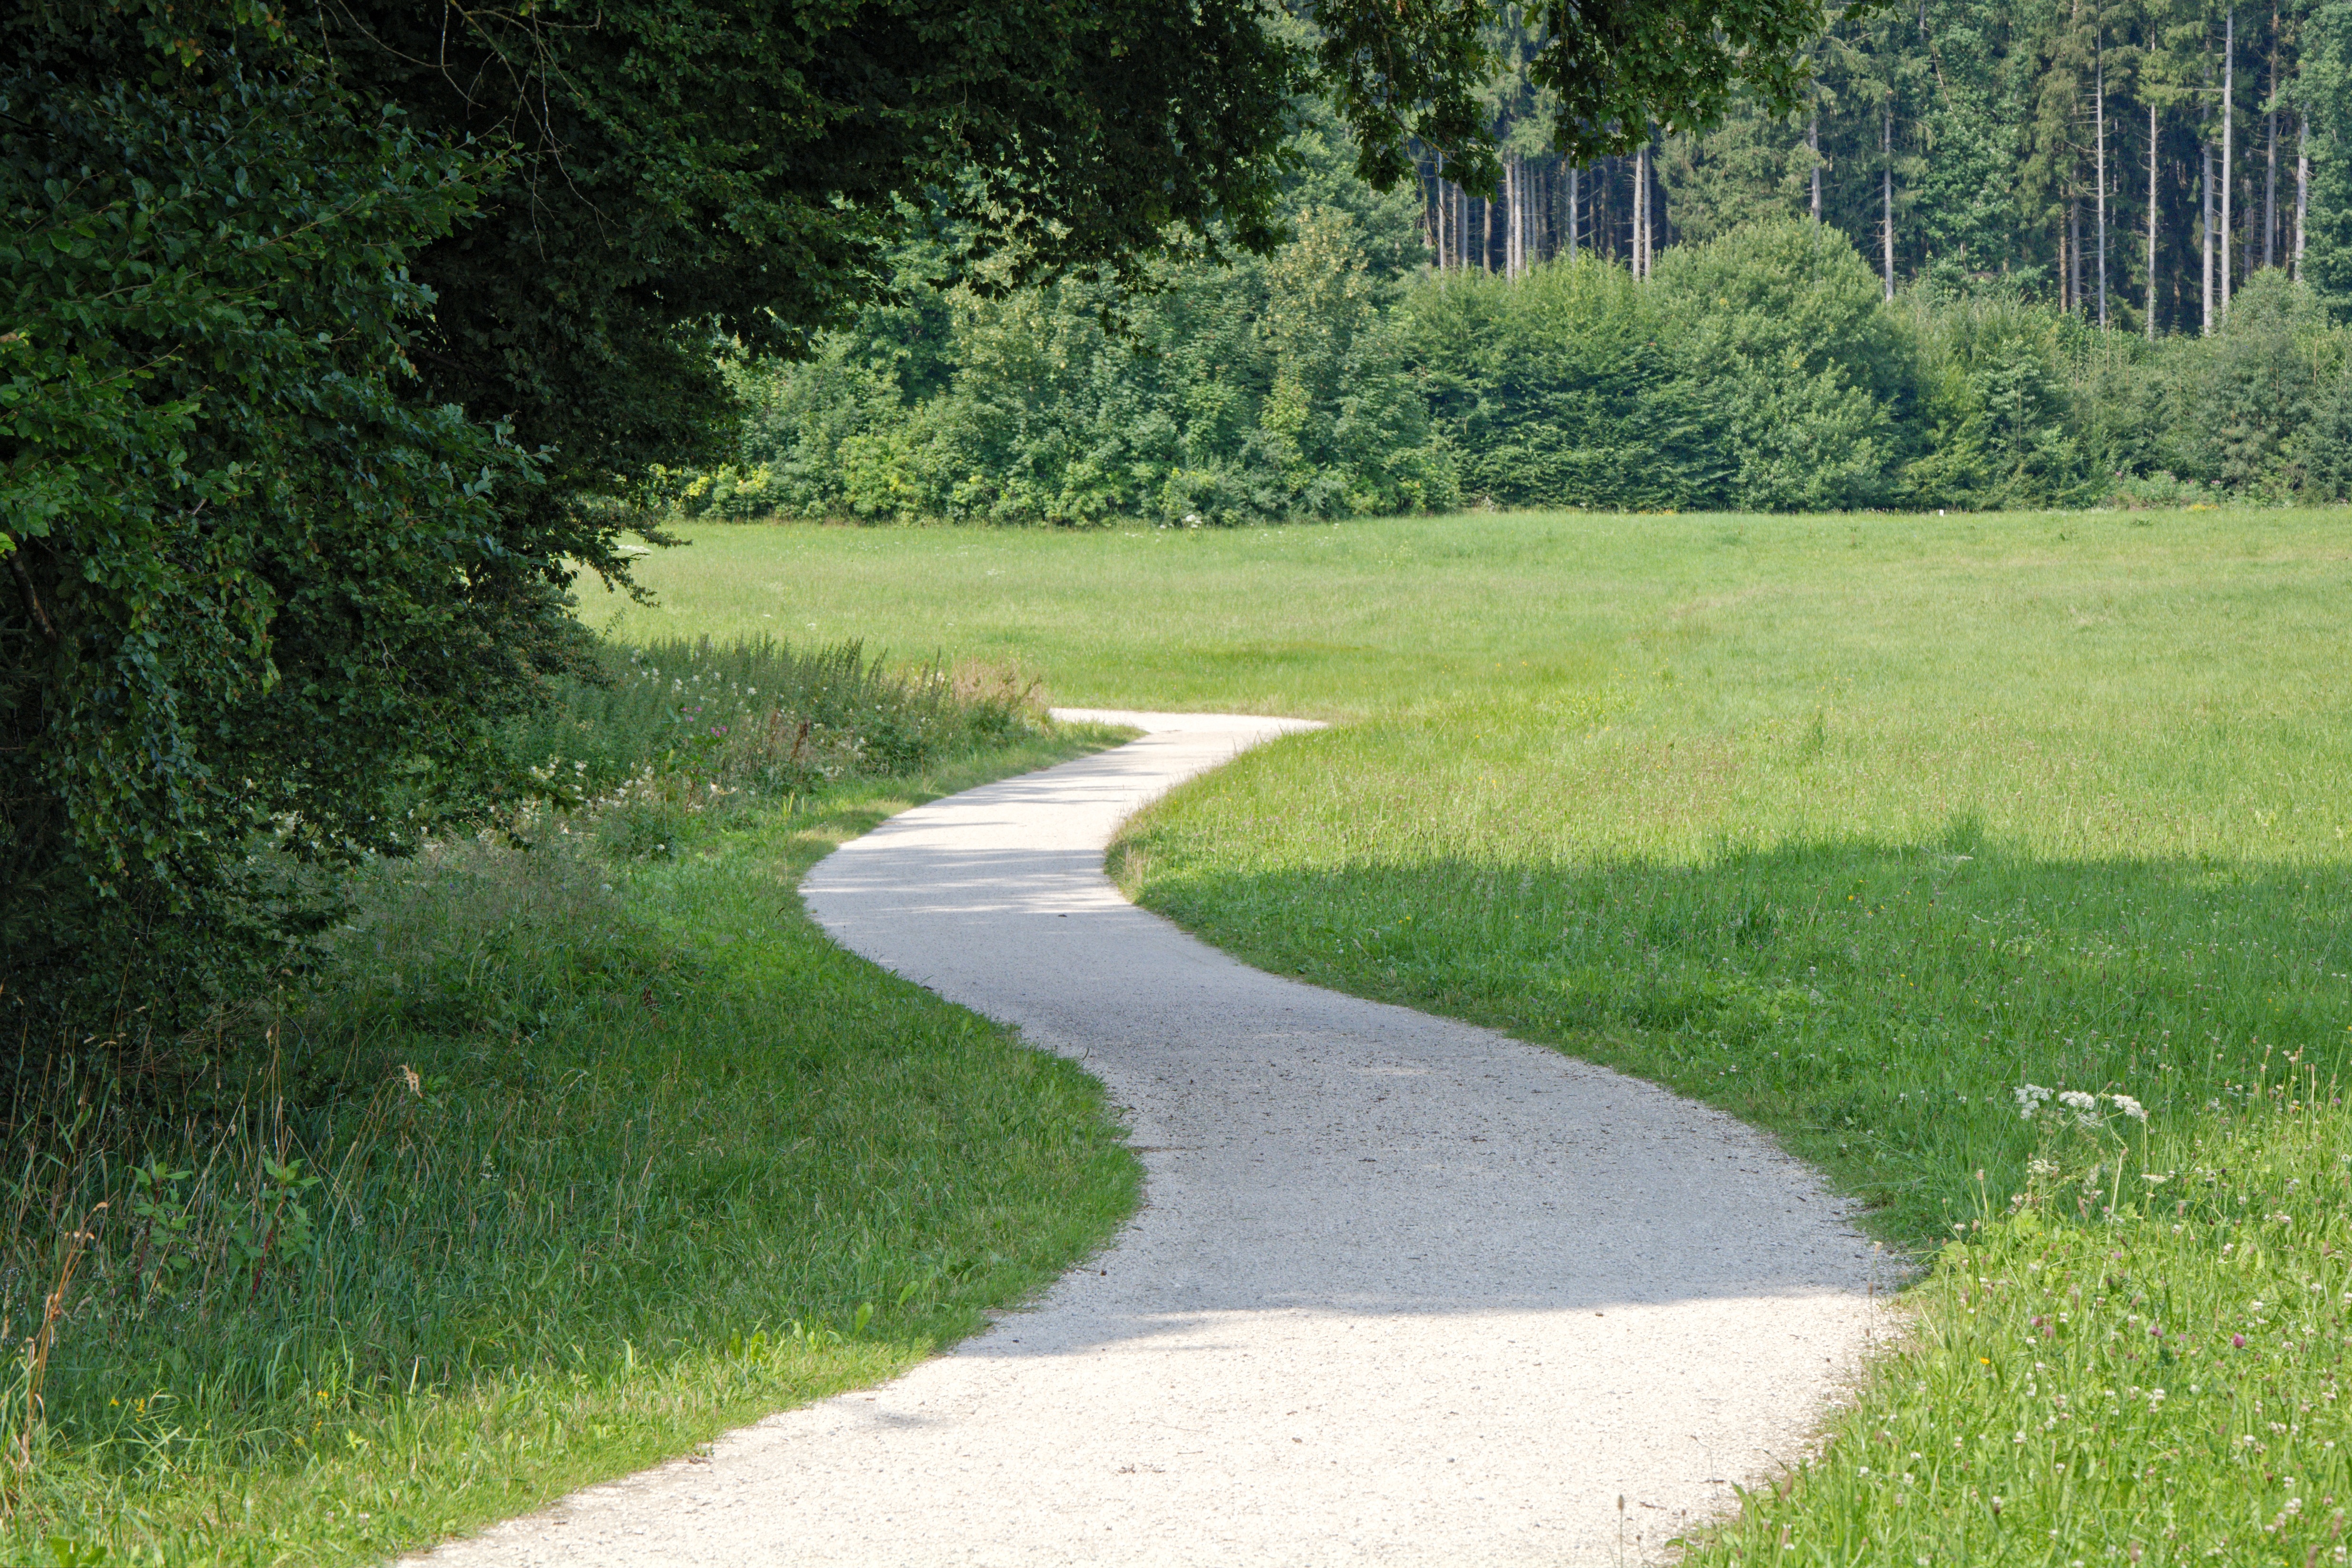
tree, nature, forest, grass, hiking, trail, lawn, meadow, asphalt, walkway, relax, pasture, park, holiday, garden, leisure, lane, trees, grassland, shrub, yard, away, nature trail, ecosystem, recovery, forest path, forest road, land lot